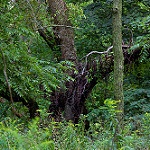
Label: forest